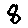
Label: 8